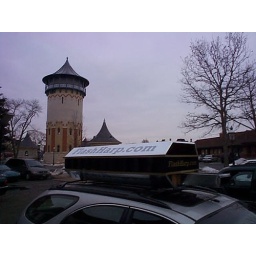
Scenic Riverside landmark water tower in bckgrnd